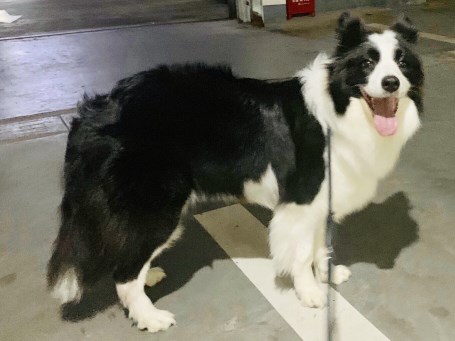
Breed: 2594-n000109-Border_collie